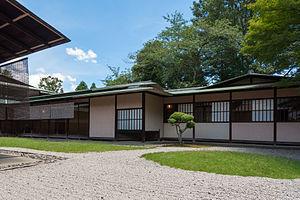
Tōgo Murano, 15 mai 1891 – 26 novembre 1984, est un architecte japonais. Bien que ses années de formation se situent entre 1910 et 1930, il reste actif tout au long de sa vie, et à sa mort, il laisse derrière lui plus de trois cents projets terminés.